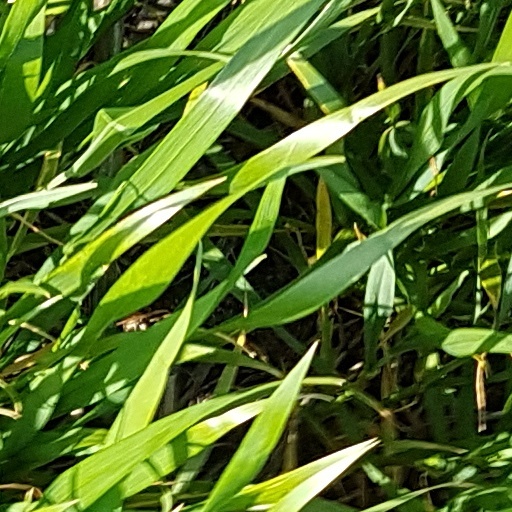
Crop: wheat